History of Pomerania (1933–1945)

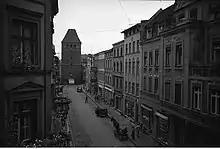
Chojnice, Poland in 1938

The totalitarian and anti-Polish Nazi Party, led by Adolf Hitler, took power in Germany in 1933. By this time, the Second Polish Republic was led by Józef Piłsudski who ruled the country as an authoritarian democracy. Hitler at first ostentatiously pursued a policy of rapprochement with Poland, culminating in the ten year Polish-German Non-Aggression Pact of 1934. In the coming years, Germany placed an emphasis on rearmament, to which Poland and other European powers reacted. Initially Nazis were able to achieve their immediate goals of territorial expansion without provoking armed resistance; in 1938 Nazi Germany annexed Austria and the Sudetenland after the Munich Agreement. In October 1938, Germany tried to get Poland to join the Anti-Comintern Pact. Poland refused, as the alliance was quickly becoming a sphere of influence for an increasingly powerful Germany.